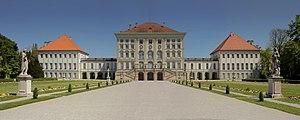
Le château de Nymphenburg est un palais baroque à Munich, en Bavière (Allemagne). Ce palais était la résidence d'été des dirigeants de la Bavière.
Le château de Nymphenbourg à Munich était autrefois la résidence d’été des princes-électeurs et des rois de Bavière.